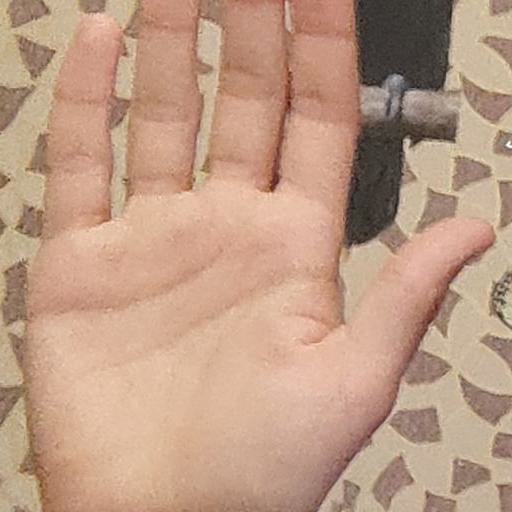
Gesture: stop